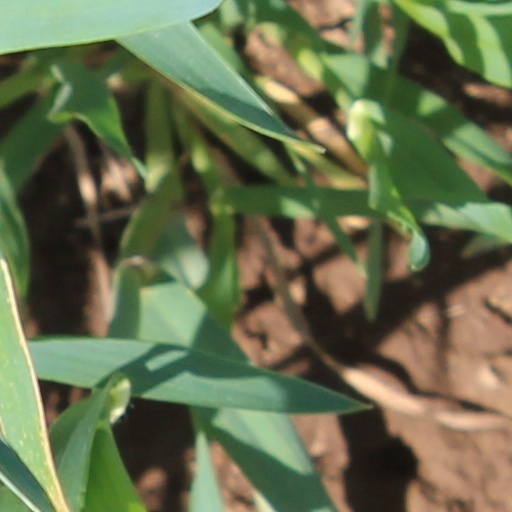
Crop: wheat